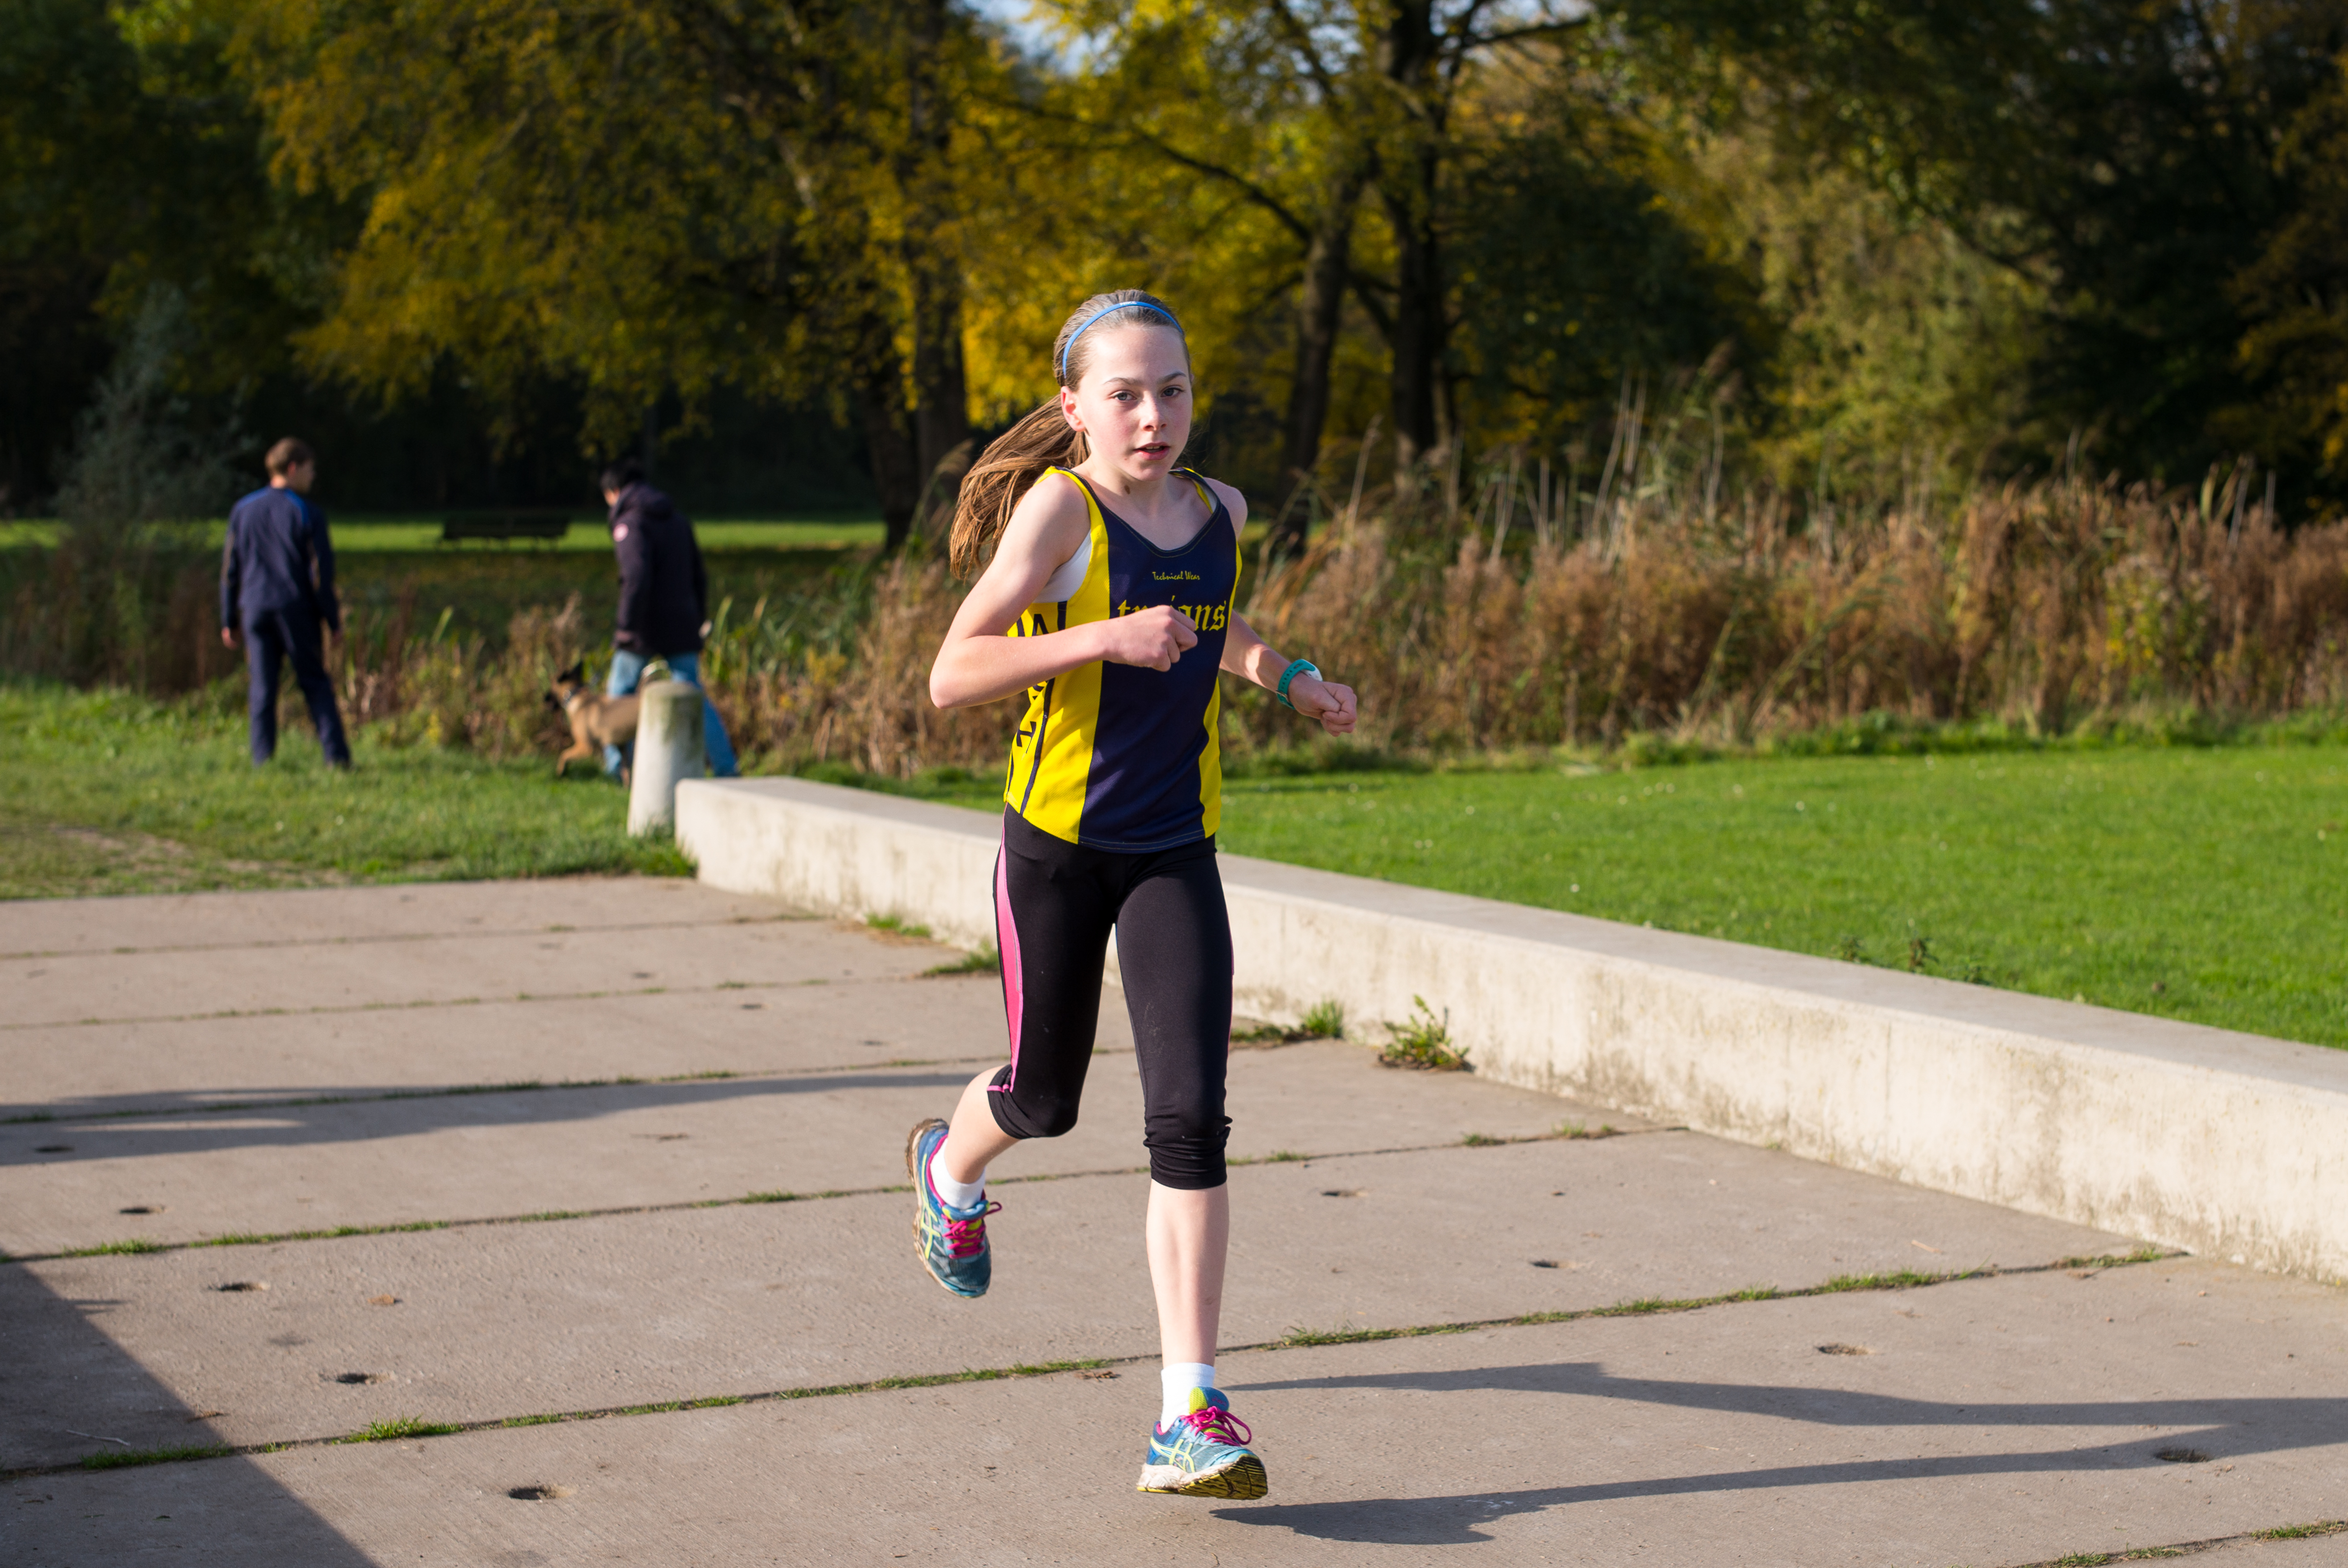
person, running, country, recreation, europe, high, park, jogging, cross, ash, race, competition, woods, holland, hague, amsterdam, netherlands, international, girls, m, team, sports, dutch, boys, 50, school, runners, endurance, junior, leica, 240, summilux, varsity, athletics, meet, bos, isa, amsterdamse, sprint, physical exercise, outdoor recreation, human action, individual sports, endurance sports, ultramarathon, duathlon, long distance running